Paul Cézanne

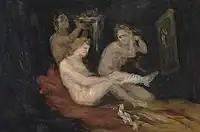
"Women Dressing",

In 2022, a portrait was discovered beneath the 1865 "Still Life with Bread and Eggs" when the Cincinnati Art Museum's museum's chief conservator, Serena Urry, removing the painting from an exhibit in which it had been included and examining it for potential maintenance requirements, noticed unusual patterns in the cracking and "on a hunch" had it x-rayed. Because Cézanne dated few paintings, it is believed to be the earliest firmly dated portrait by the artist. Museum curators believe it is likely a self-portrait; if so it may also be one of the earliest depictions of the artist, who was in his 20s the year he painted the still life.